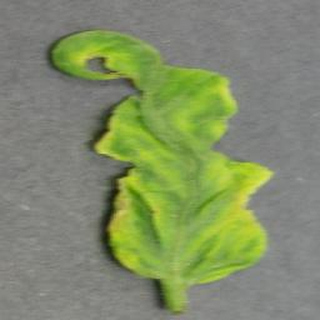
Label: tomato_yellow_leaf_curl_virus